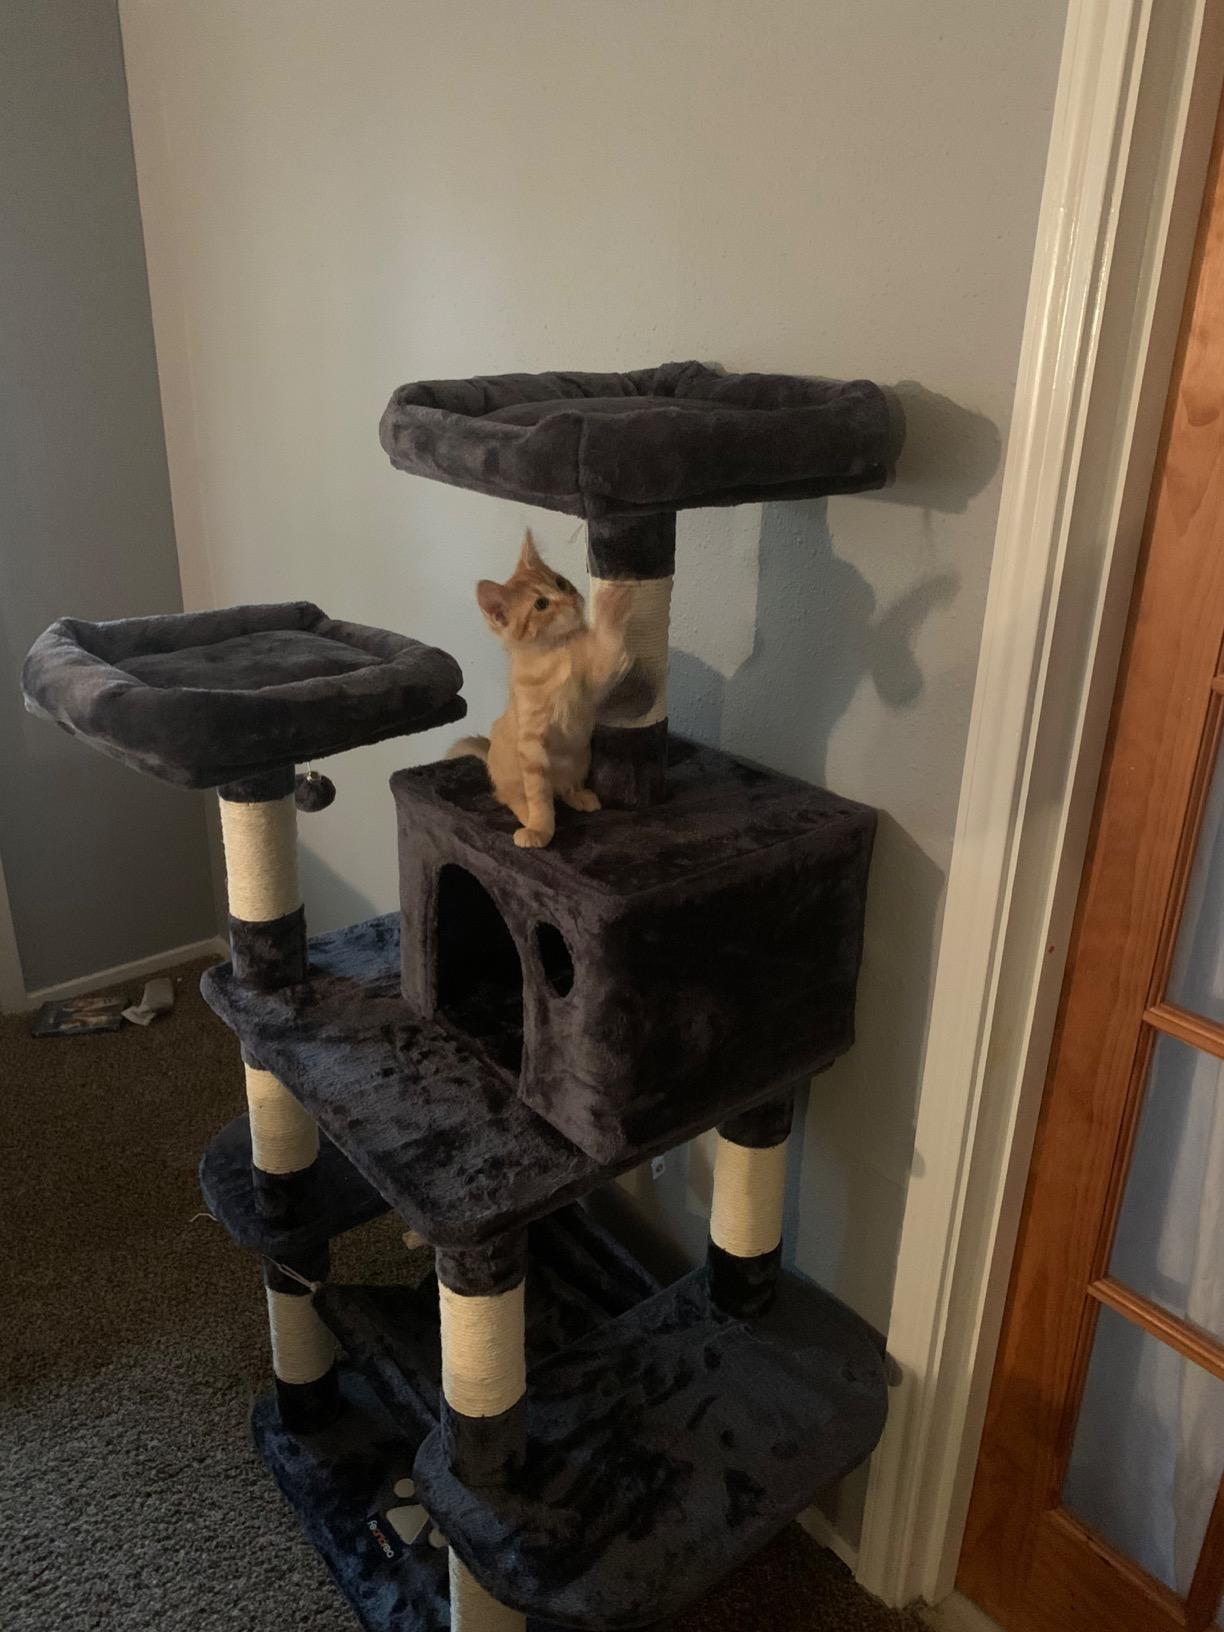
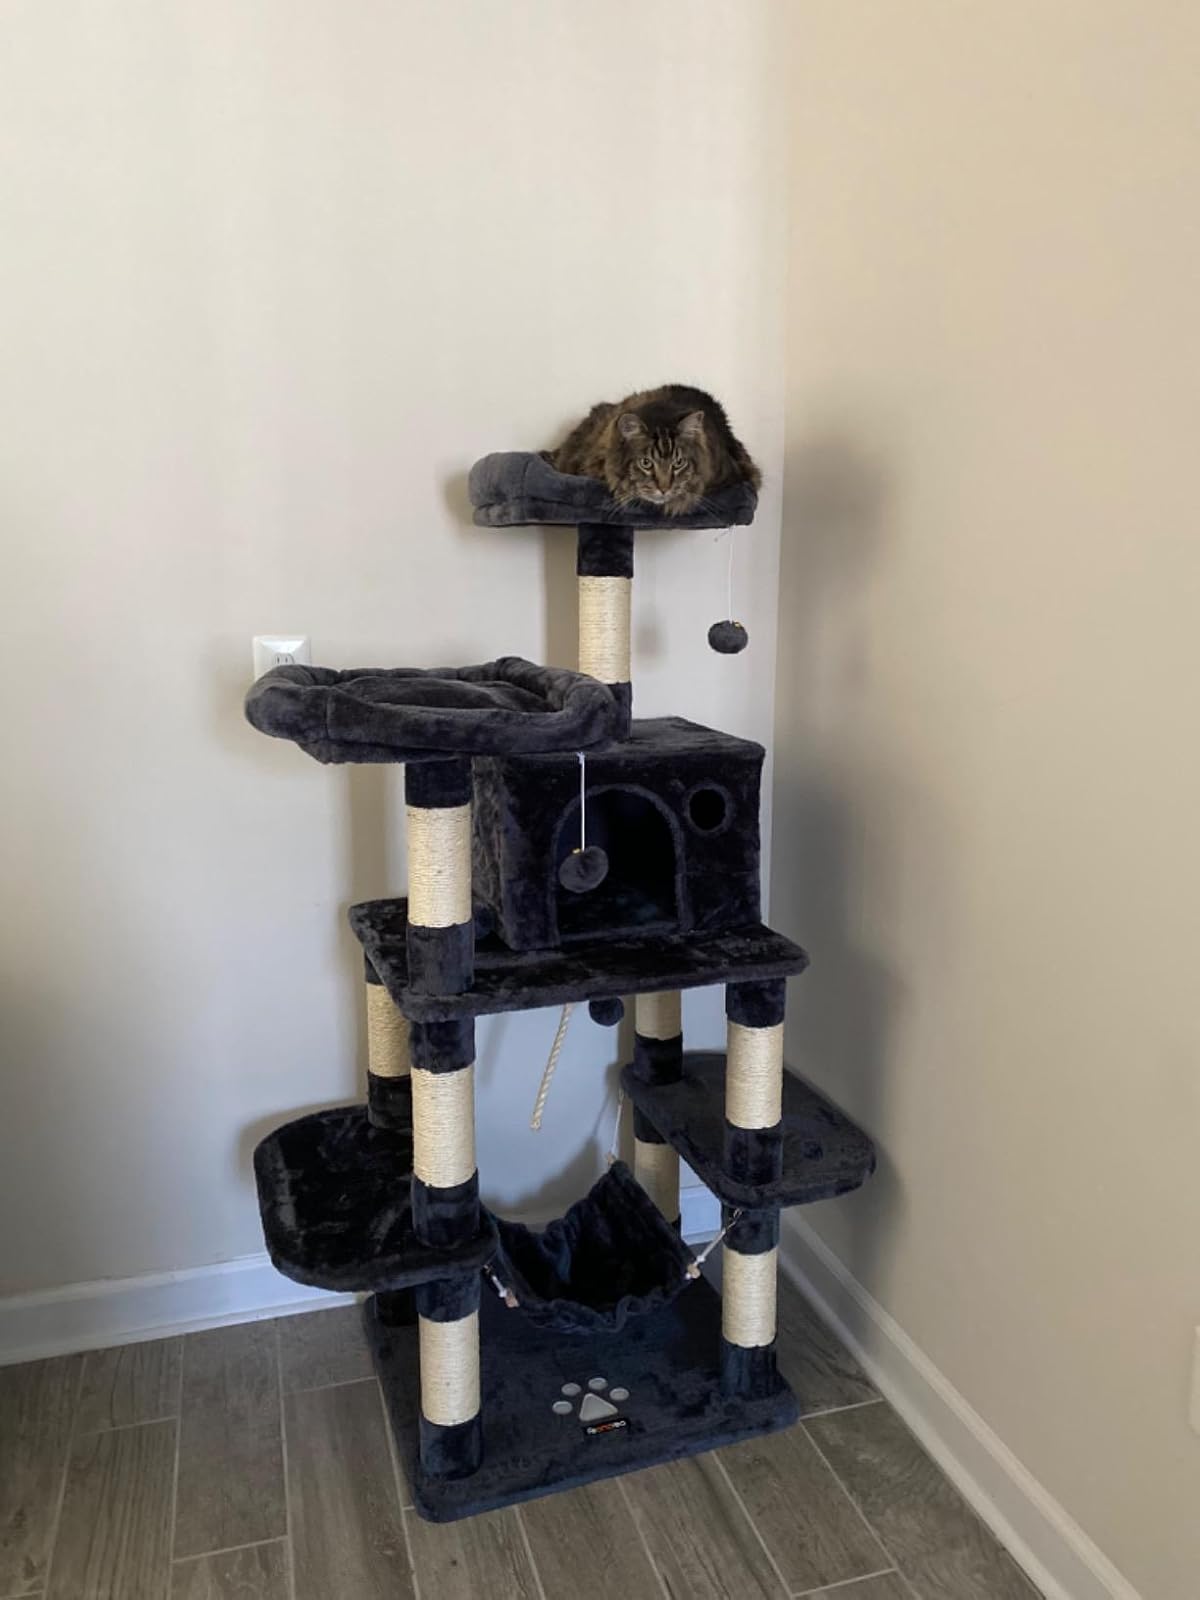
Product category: items_cat tree
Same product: yes